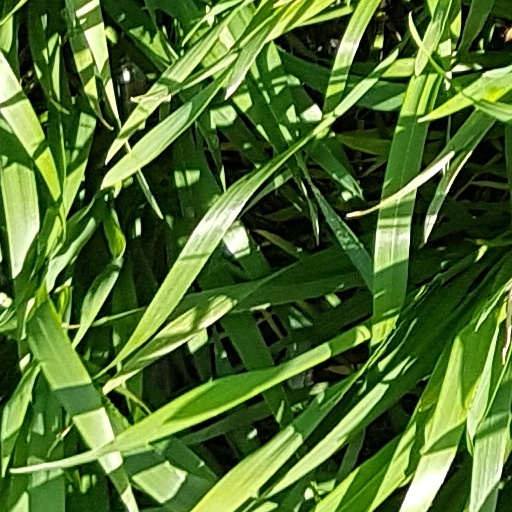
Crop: wheat